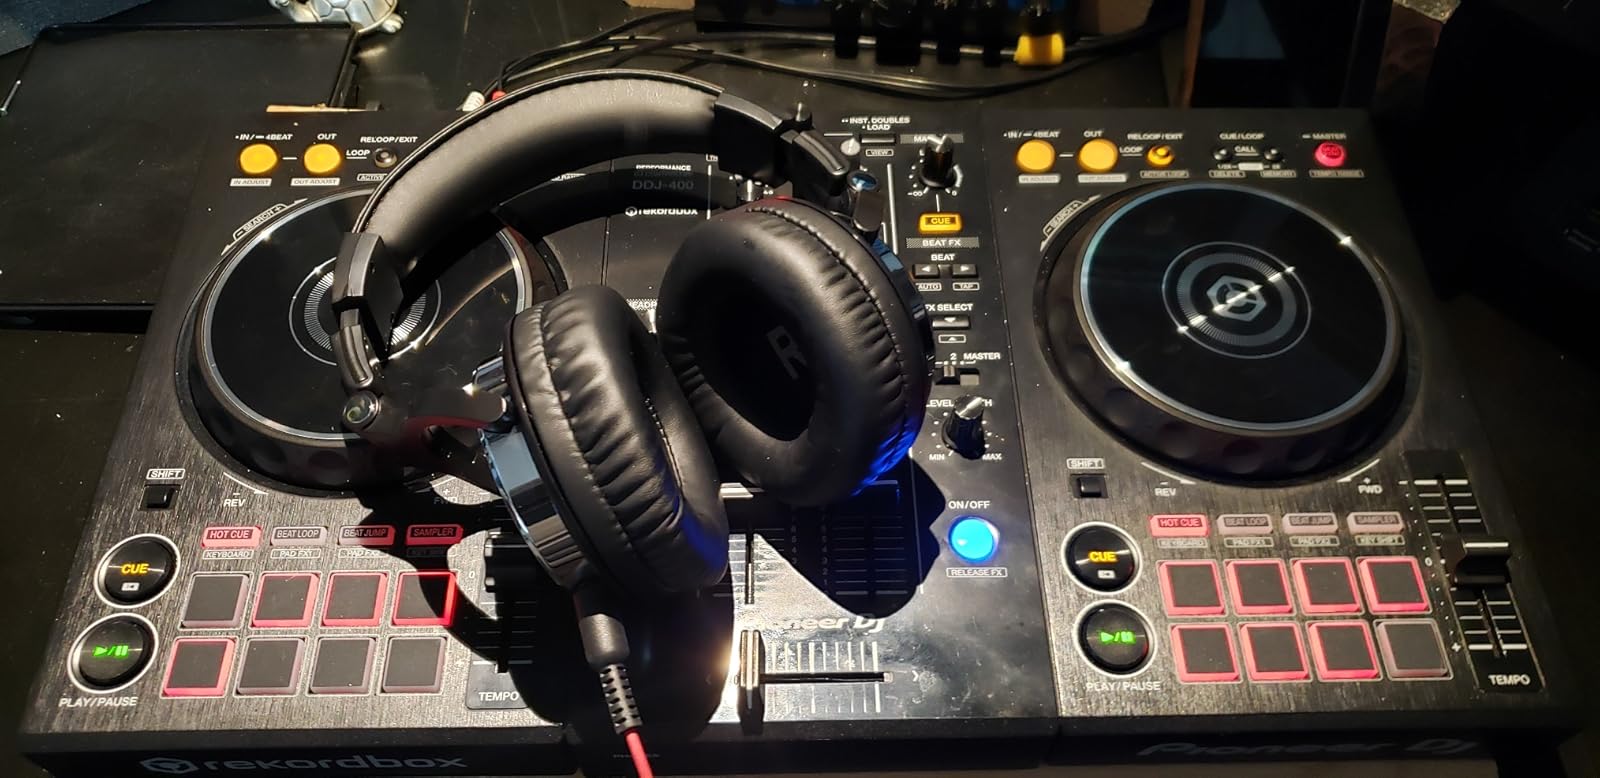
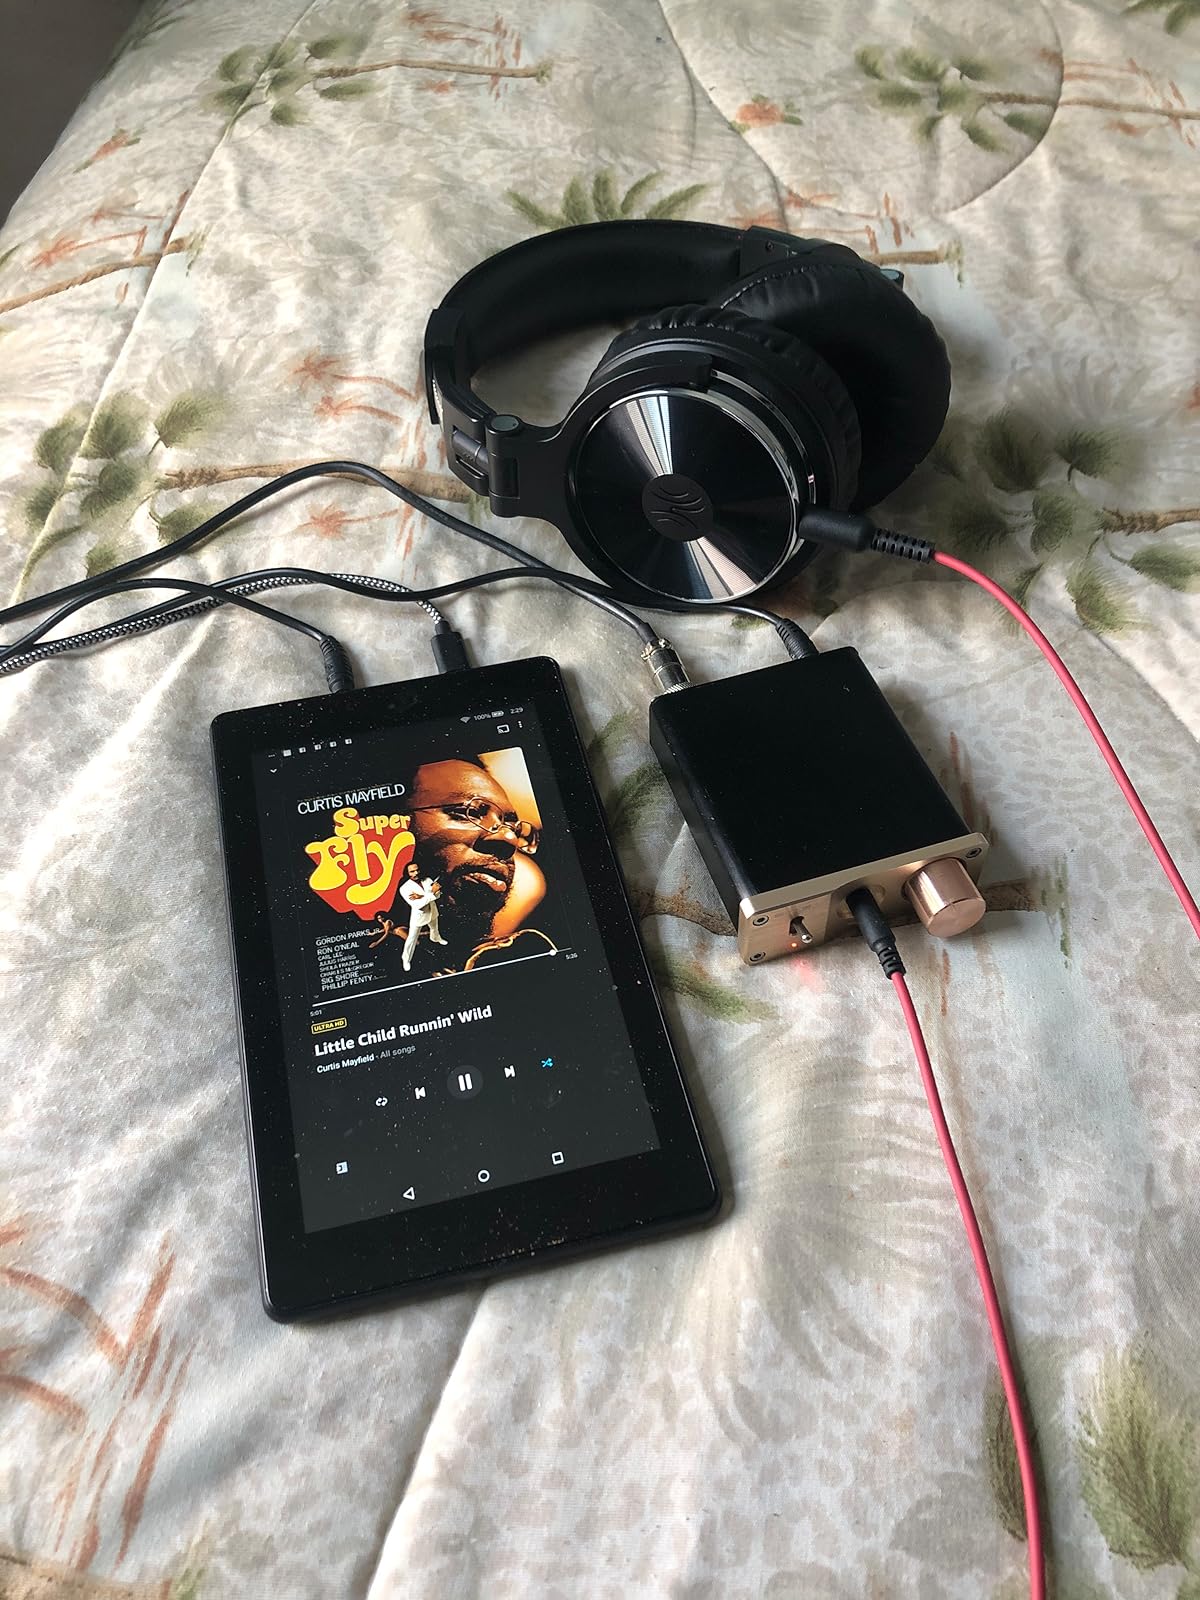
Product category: headphones
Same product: yes